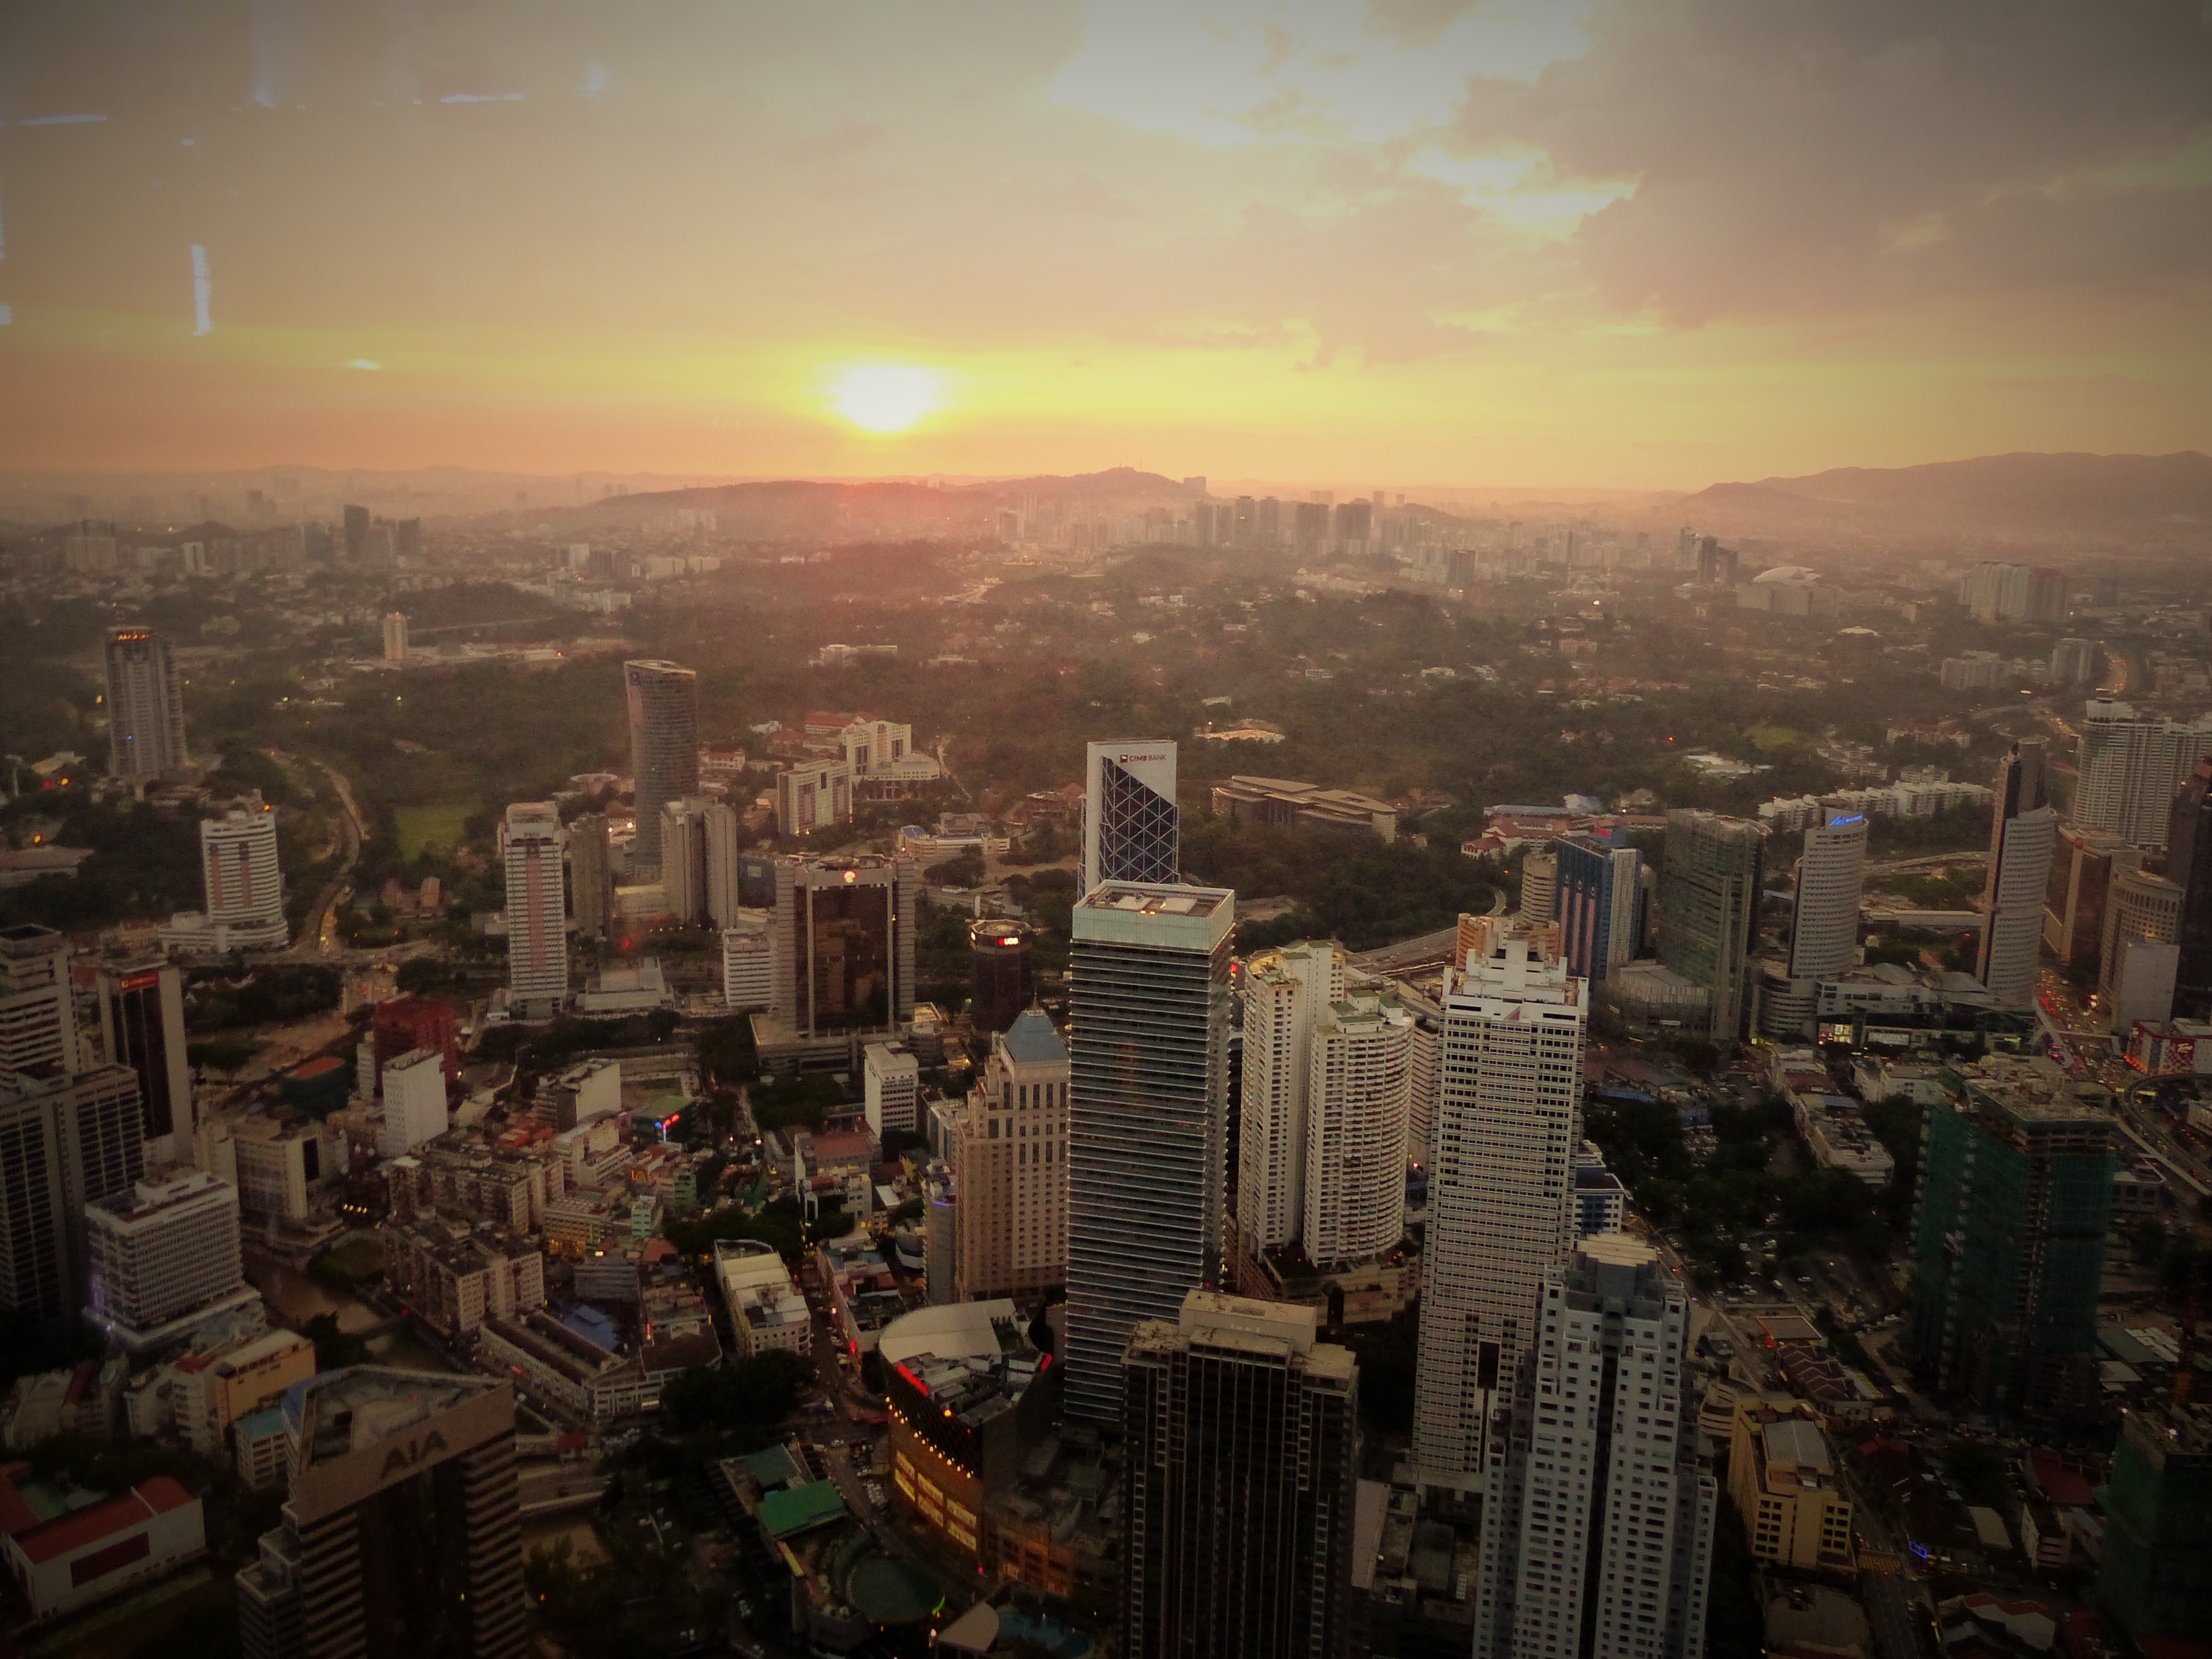
horizon, sunset, skyline, night, morning, city, skyscraper, cityscape, dusk, evening, metropolis, aerial photography, urban area, residential area, human settlement, metropolitan area